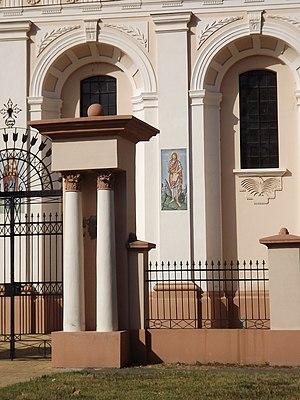
L'église Saint-Jean-Baptiste de Novi Bečej est une église orthodoxe serbe située à Novi Bečej, dans la province autonome de Voïvodine et dans le district du Banat central en Serbie. Elle est inscrite sur la liste des monuments culturels de grande importance de la République de Serbie.